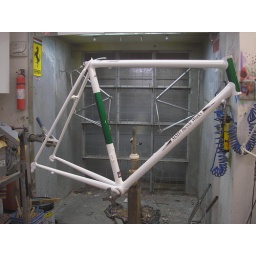
The white pearl has 5% green pearl. Not enough to notice by itself, but enough to tie into the green panels.